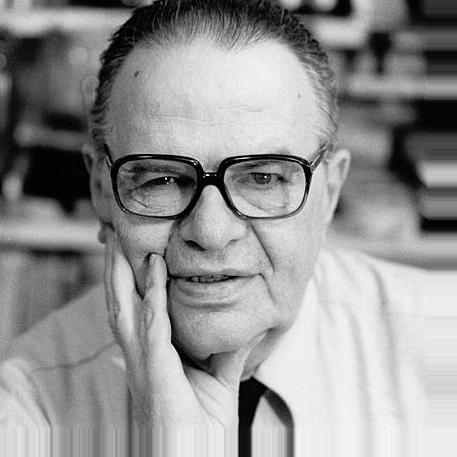
Age: 70